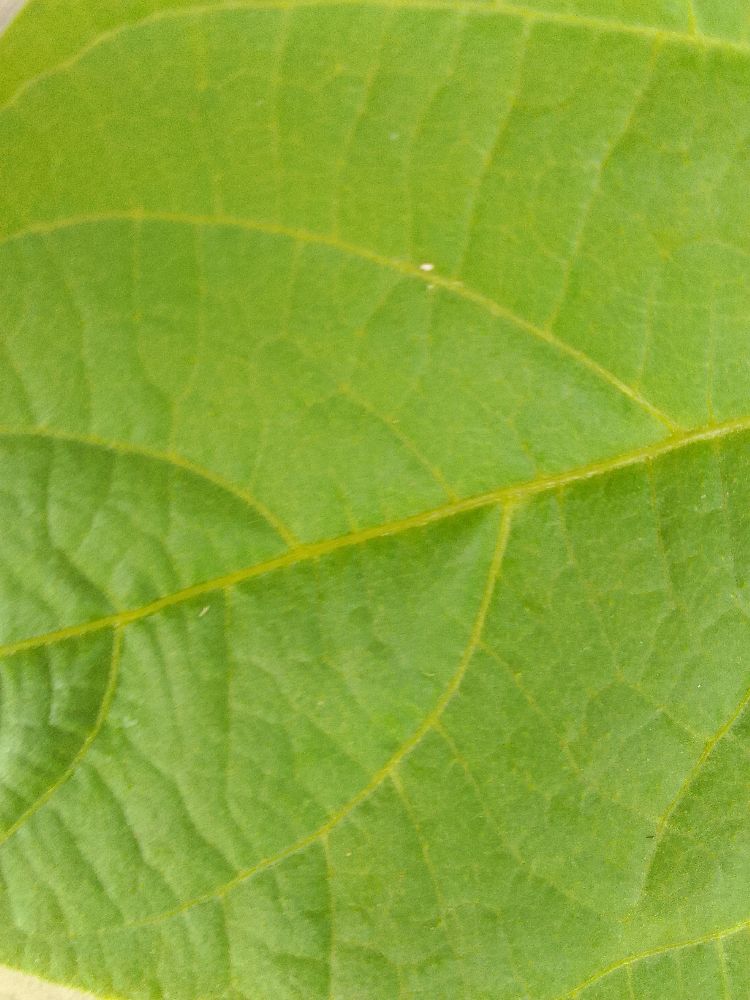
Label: healthy